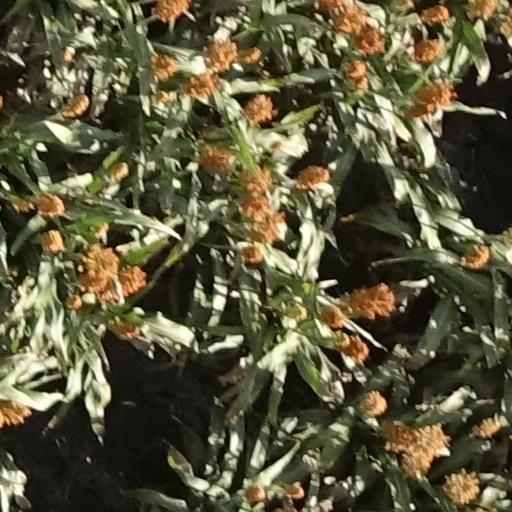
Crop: sorghum